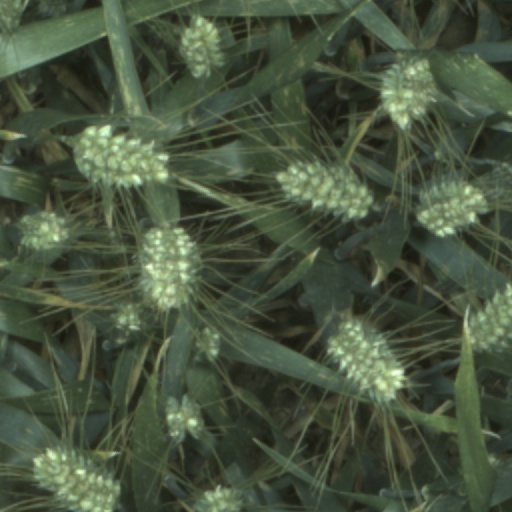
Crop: wheat